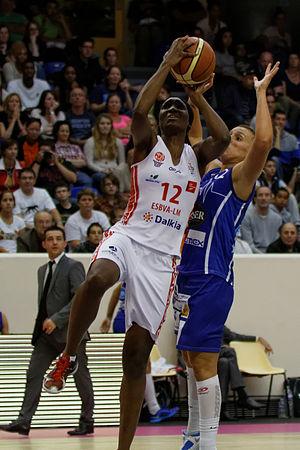
Laëtitia Kamba est une ancienne joueuse internationale française de basket-ball évoluant au poste d'ailière.
L'équipe de France féminine de basket-ball des 20 ans et moins est constituée par une sélection des meilleures joueuses françaises de moins de 20 ans sous l'égide de la Fédération française de basket-ball. Le terme 20 ans et moins ayant remplacé celui de la catégorie Espoir.